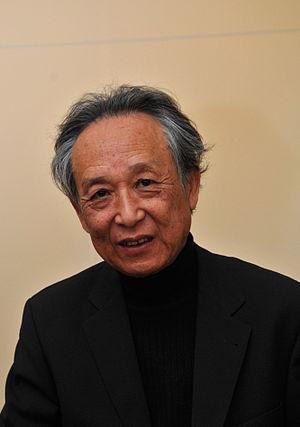
Le peintre, écrivain et prix Nobel de littérature Gao Xingjian lors du vernissage ""Œuvres récentes"" et de la présentation de son recueil de poèmes ""Deuil de la beauté"" à la Galerie Simoncini à Luxembourg, en septembre 2012. Lëtzebuergesch: De Gao Xingjian, Moler an Nobelpräisdréier an der Literatur, an der Galerie Simoncini an der Stad.
Gao Xingjian, né le 4 janvier 1940 à Ganzhou en Chine, est un écrivain, dramaturge, metteur en scène et peintre français d'origine chinoise qui a obtenu le prix Nobel de littérature en 2000.
La littérature française comprend l'ensemble des œuvres écrites ou orales par des auteurs de nationalité française ou de langue française, elle peut également se référer aux littératures écrites par des citoyens français qui écrivent dans des langues de France telles que le basque, le breton, etc.